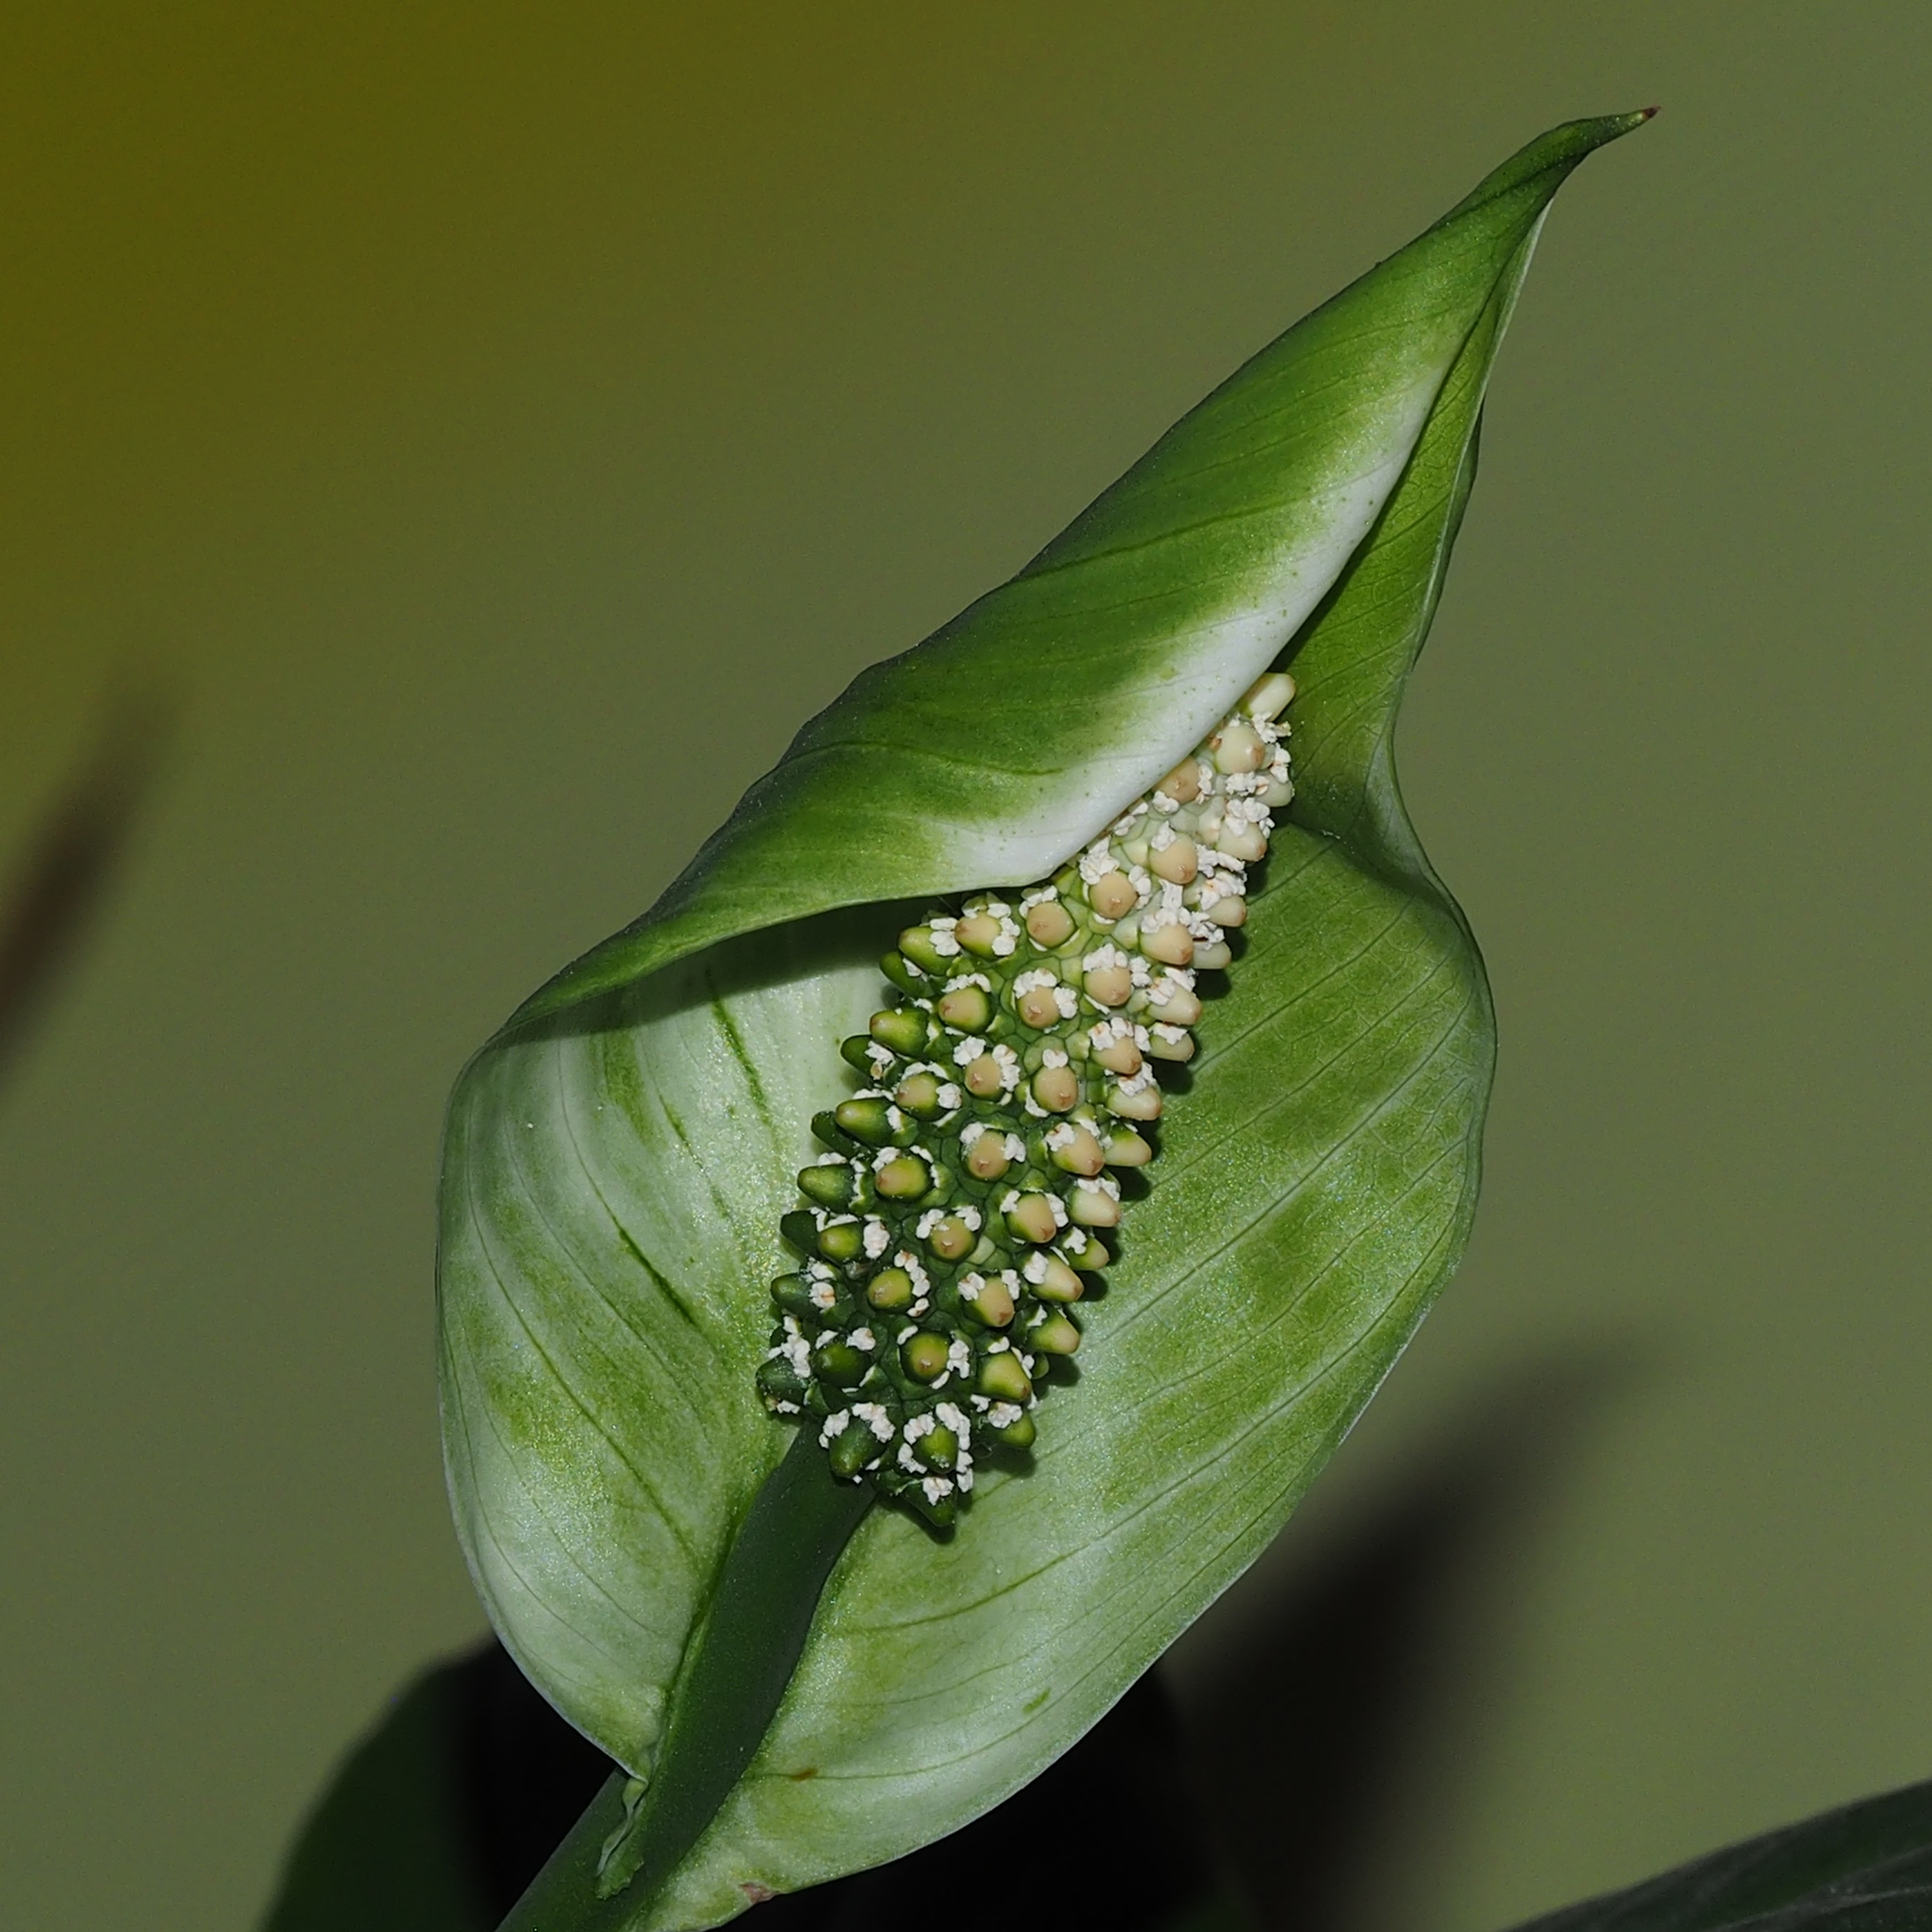
plant, photography, leaf, flower, green, insect, macro, botany, flora, fauna, white flower, plants, invertebrate, flowers, close up, beautiful, flowering, arum, macro photography, flowering plant, plant stem, land plant